Land recycling

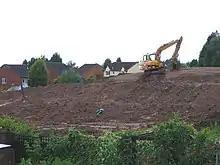
Remediation process in Marlbrook at a former landfill site

Land recycling is the reuse of abandoned, vacant, or underused properties for redevelopment or repurposing.